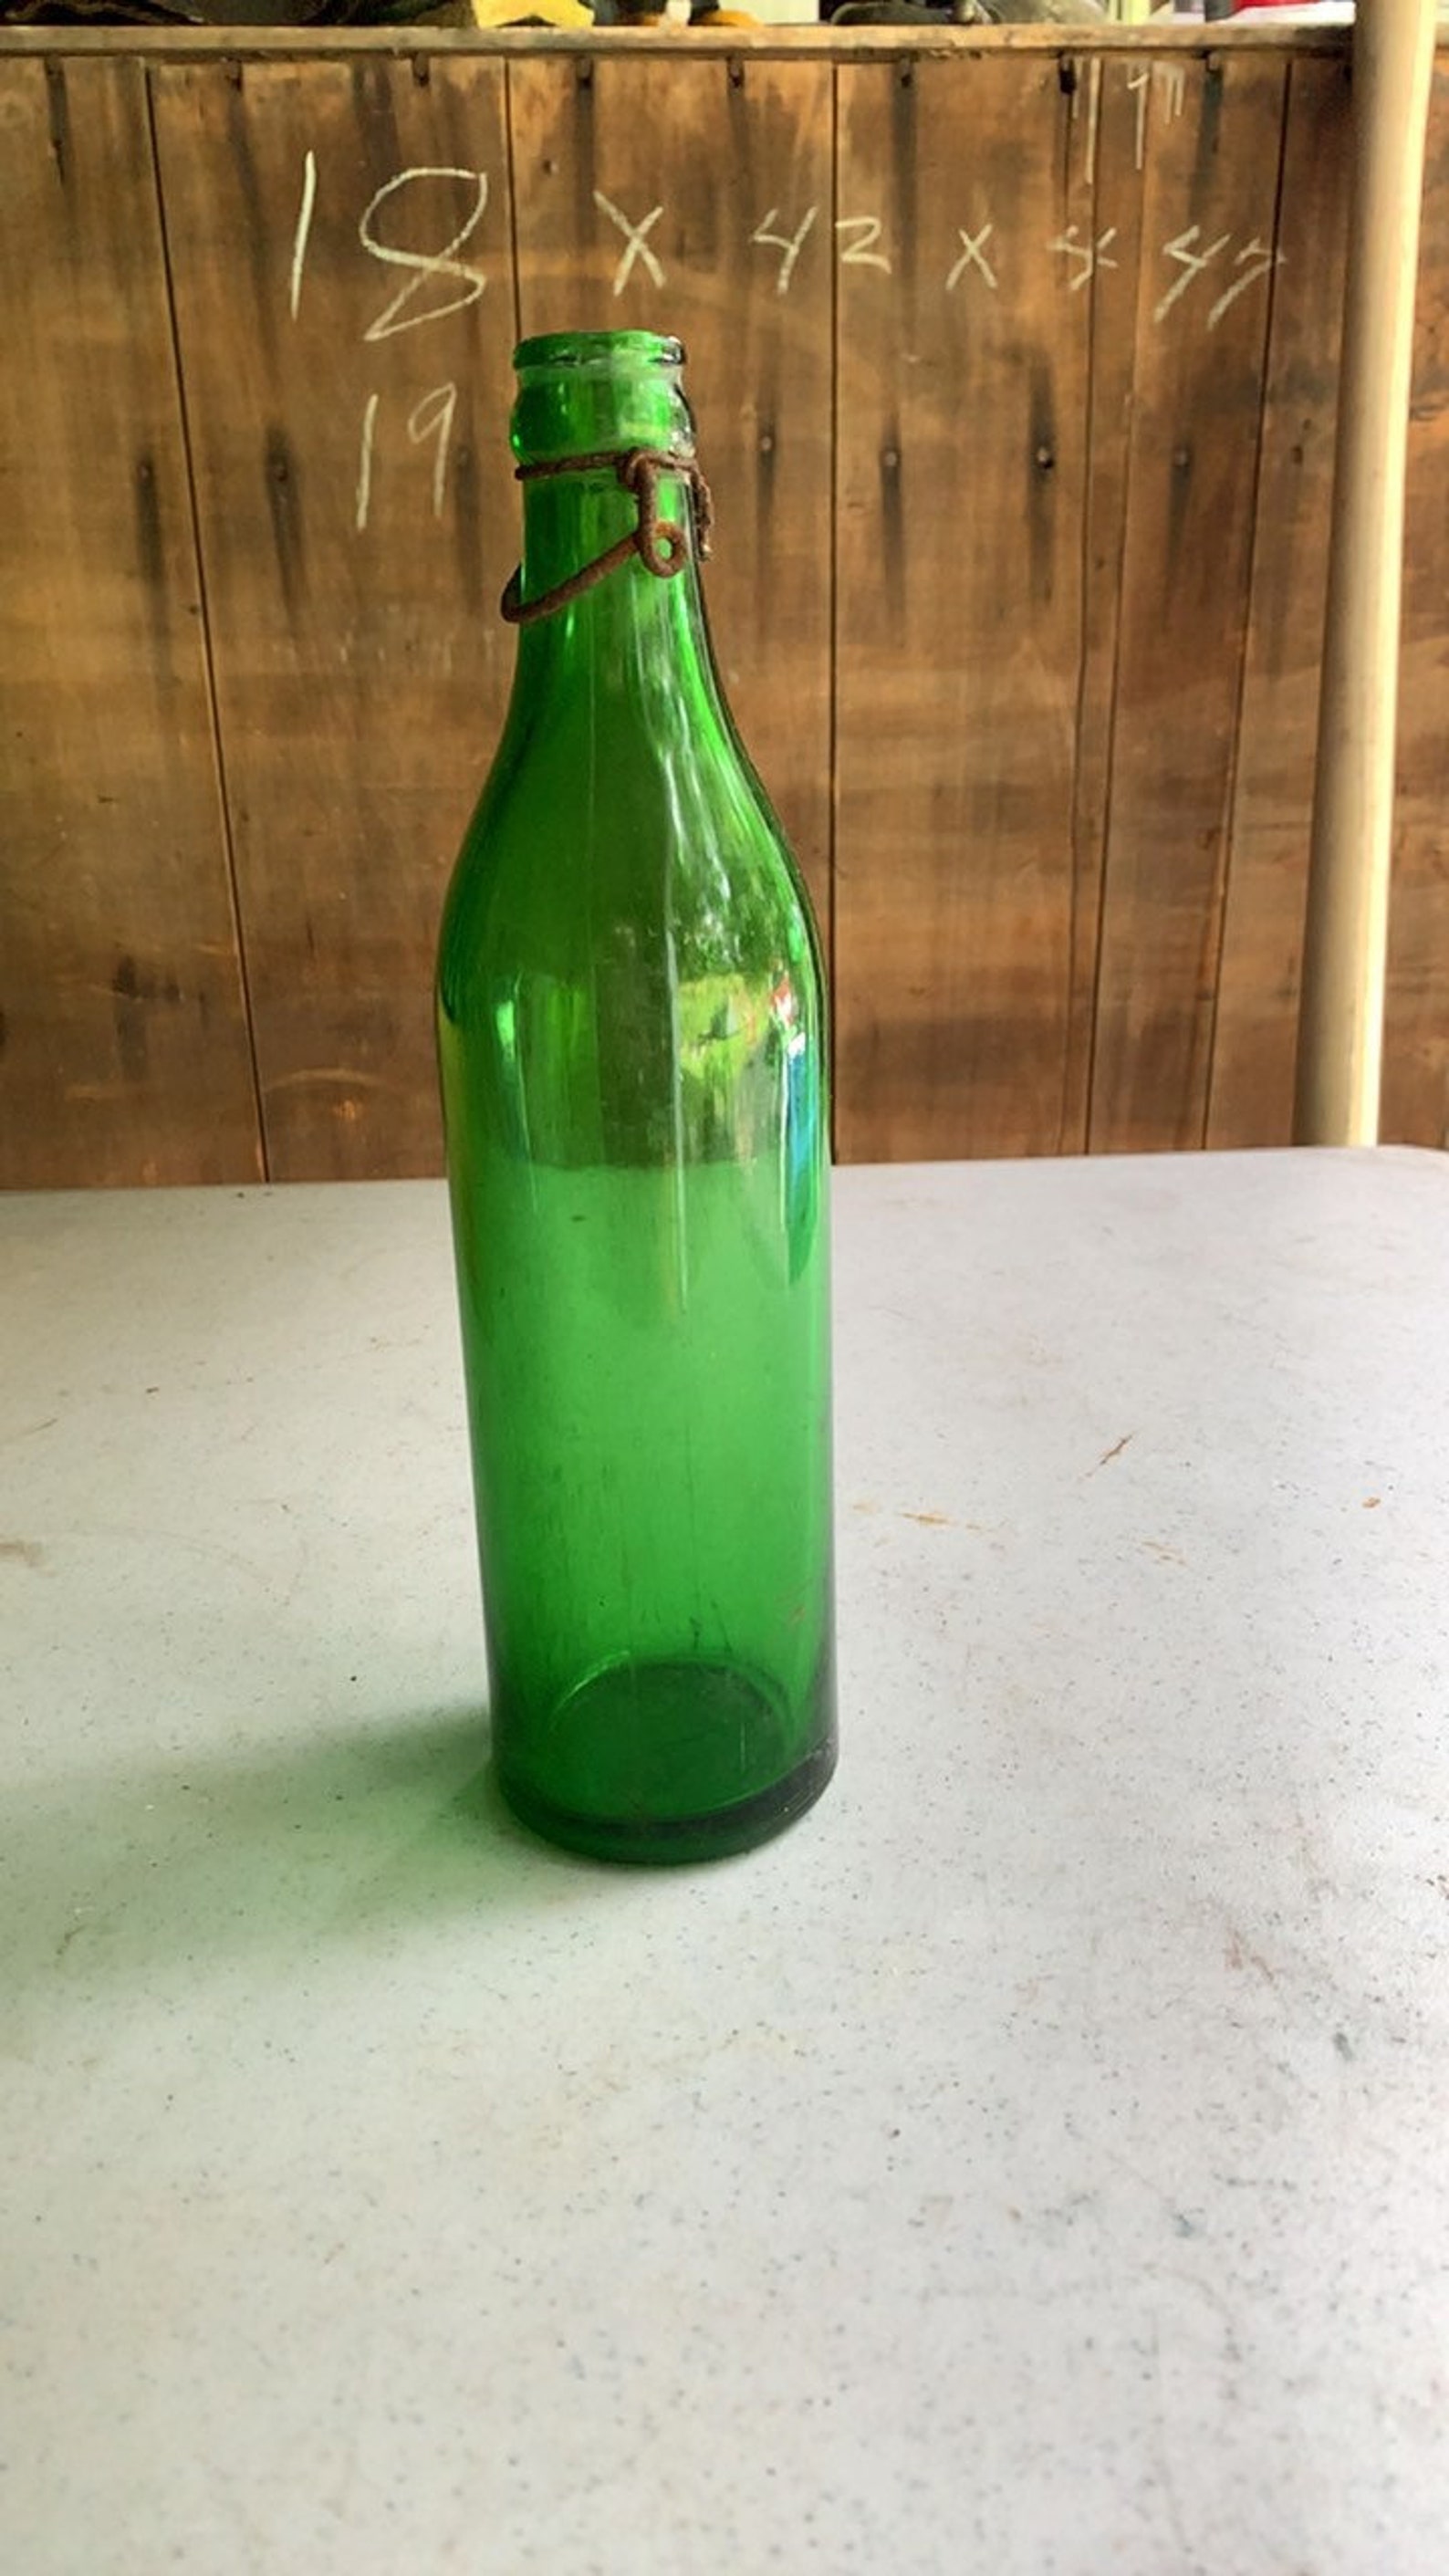
Label: glass